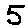
Label: 5